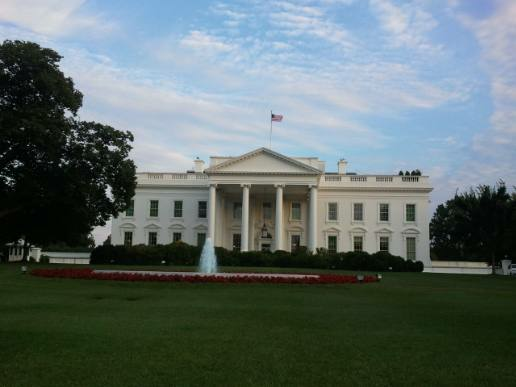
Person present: No